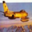
Label: airplane